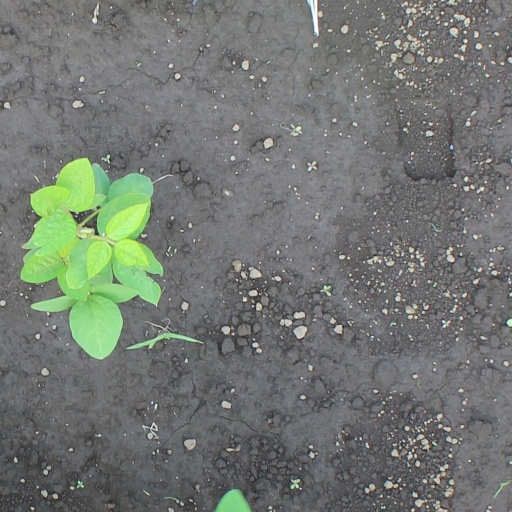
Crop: soybean